Khitan people

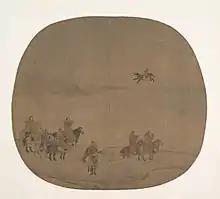
Khitan falconers in a painting by Chen Juzhong, early 13th c.

The earliest written reference to the Khitan is from an official history of the Xianbei-led Northern Wei dynasty dating to the period of the Six Dynasties. Most scholars believe the Khitan tribe splintered from the Xianbei, and some scholars believe they may have been a mixed group who also included former members of the Xiongnu tribal confederation. The Khitan shaved their heads, leaving hair on their temples which grew down to the chest, in a similar fashion to the related Kumo Xi, Shiwei, and Xianbei whom they are believed to be descended from.